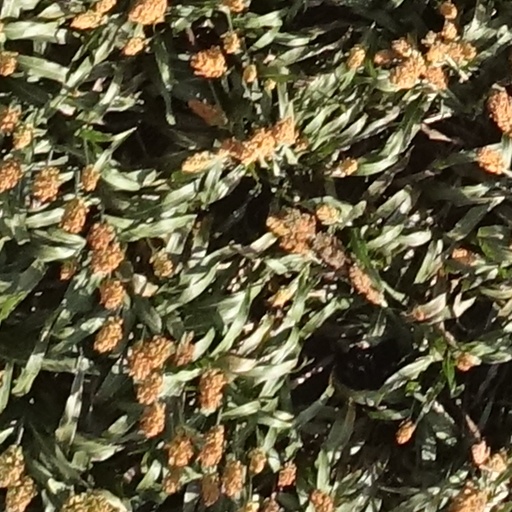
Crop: sorghum